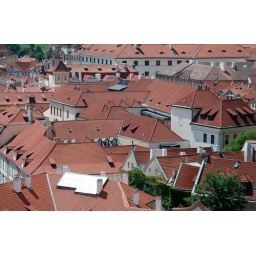
If you're in the red roof tile business in Prague, you've got it made in the shade.